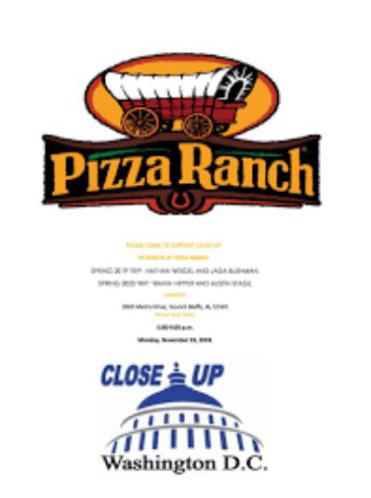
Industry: Food